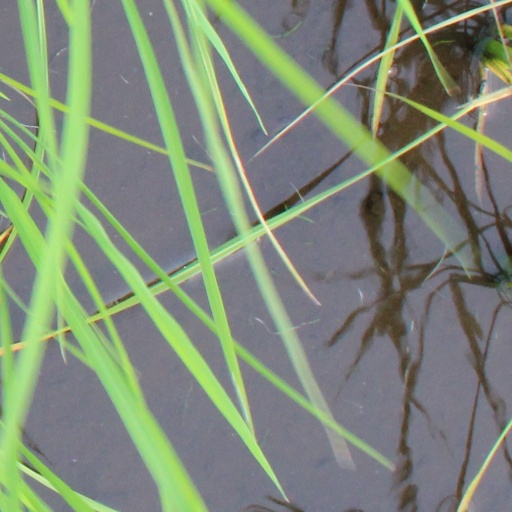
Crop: rice